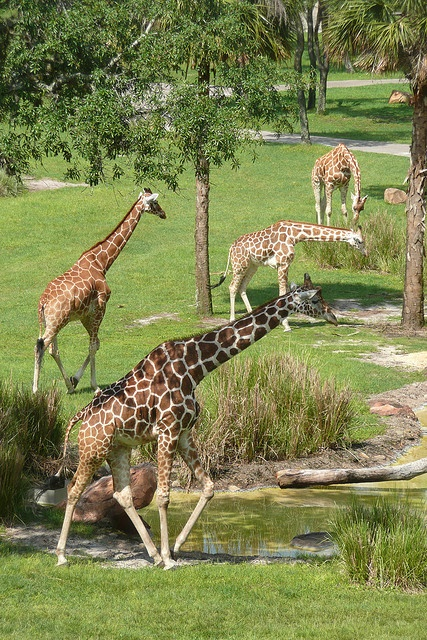
A herd of giraffe standing on top of a grass covered field.
There are different poses for each different Giraffe.
a herd of giraffes walking on a grass area
Giraffes are standing in the grass near water and trees.
Four giraffes are in a grassy area with several trees.